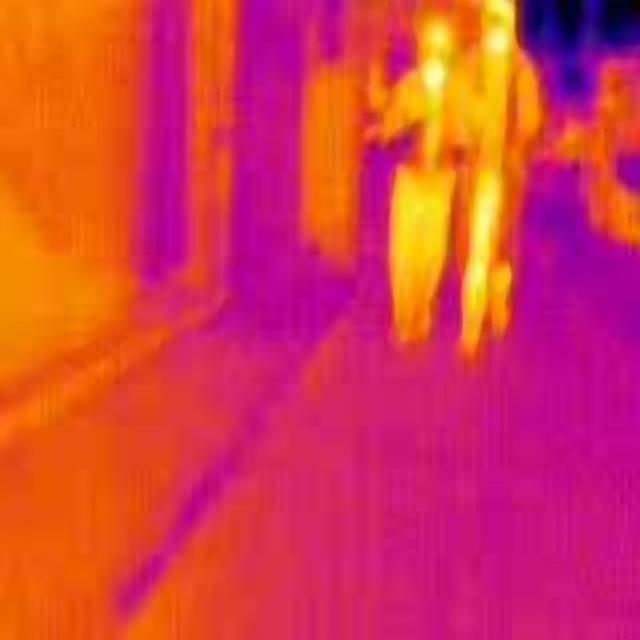
Detected objects:
label: person
label: person